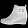
Label: Ankle boot